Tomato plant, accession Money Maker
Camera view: tilt-top (135 deg); turntable rotation: 90 degrees
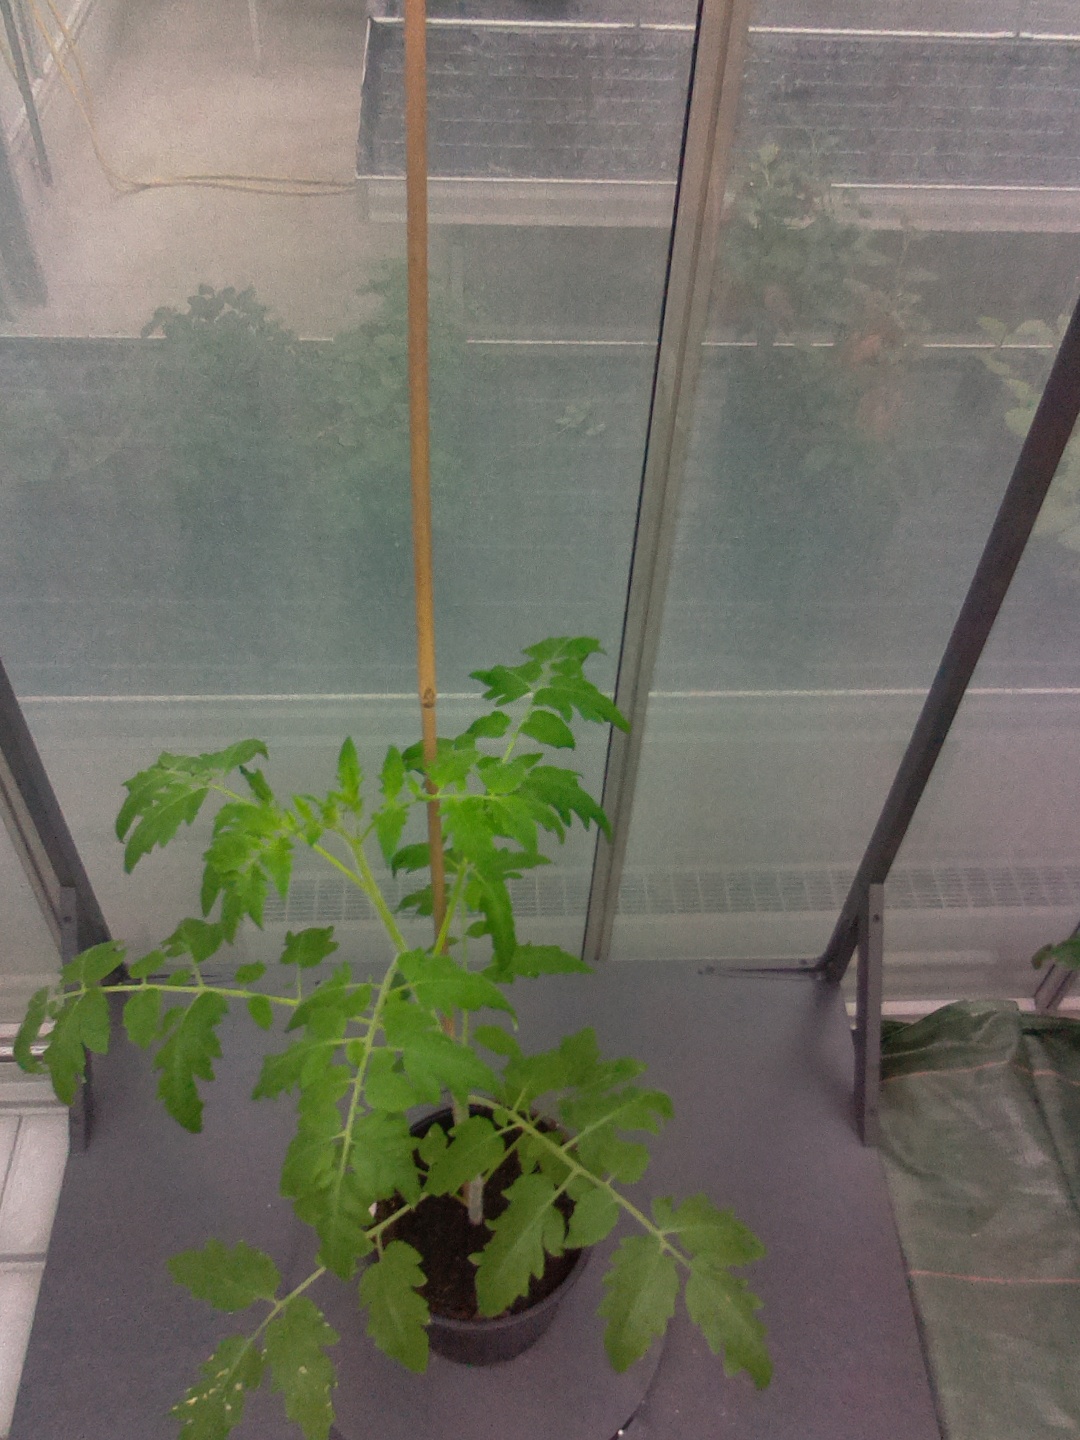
BBCH growth stage 14: 8 of true leaves visible